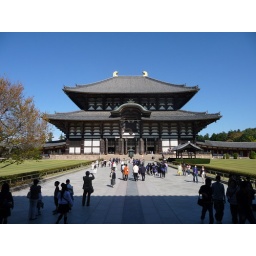
Largest wooden building in the world, apparently. Spot the girls.